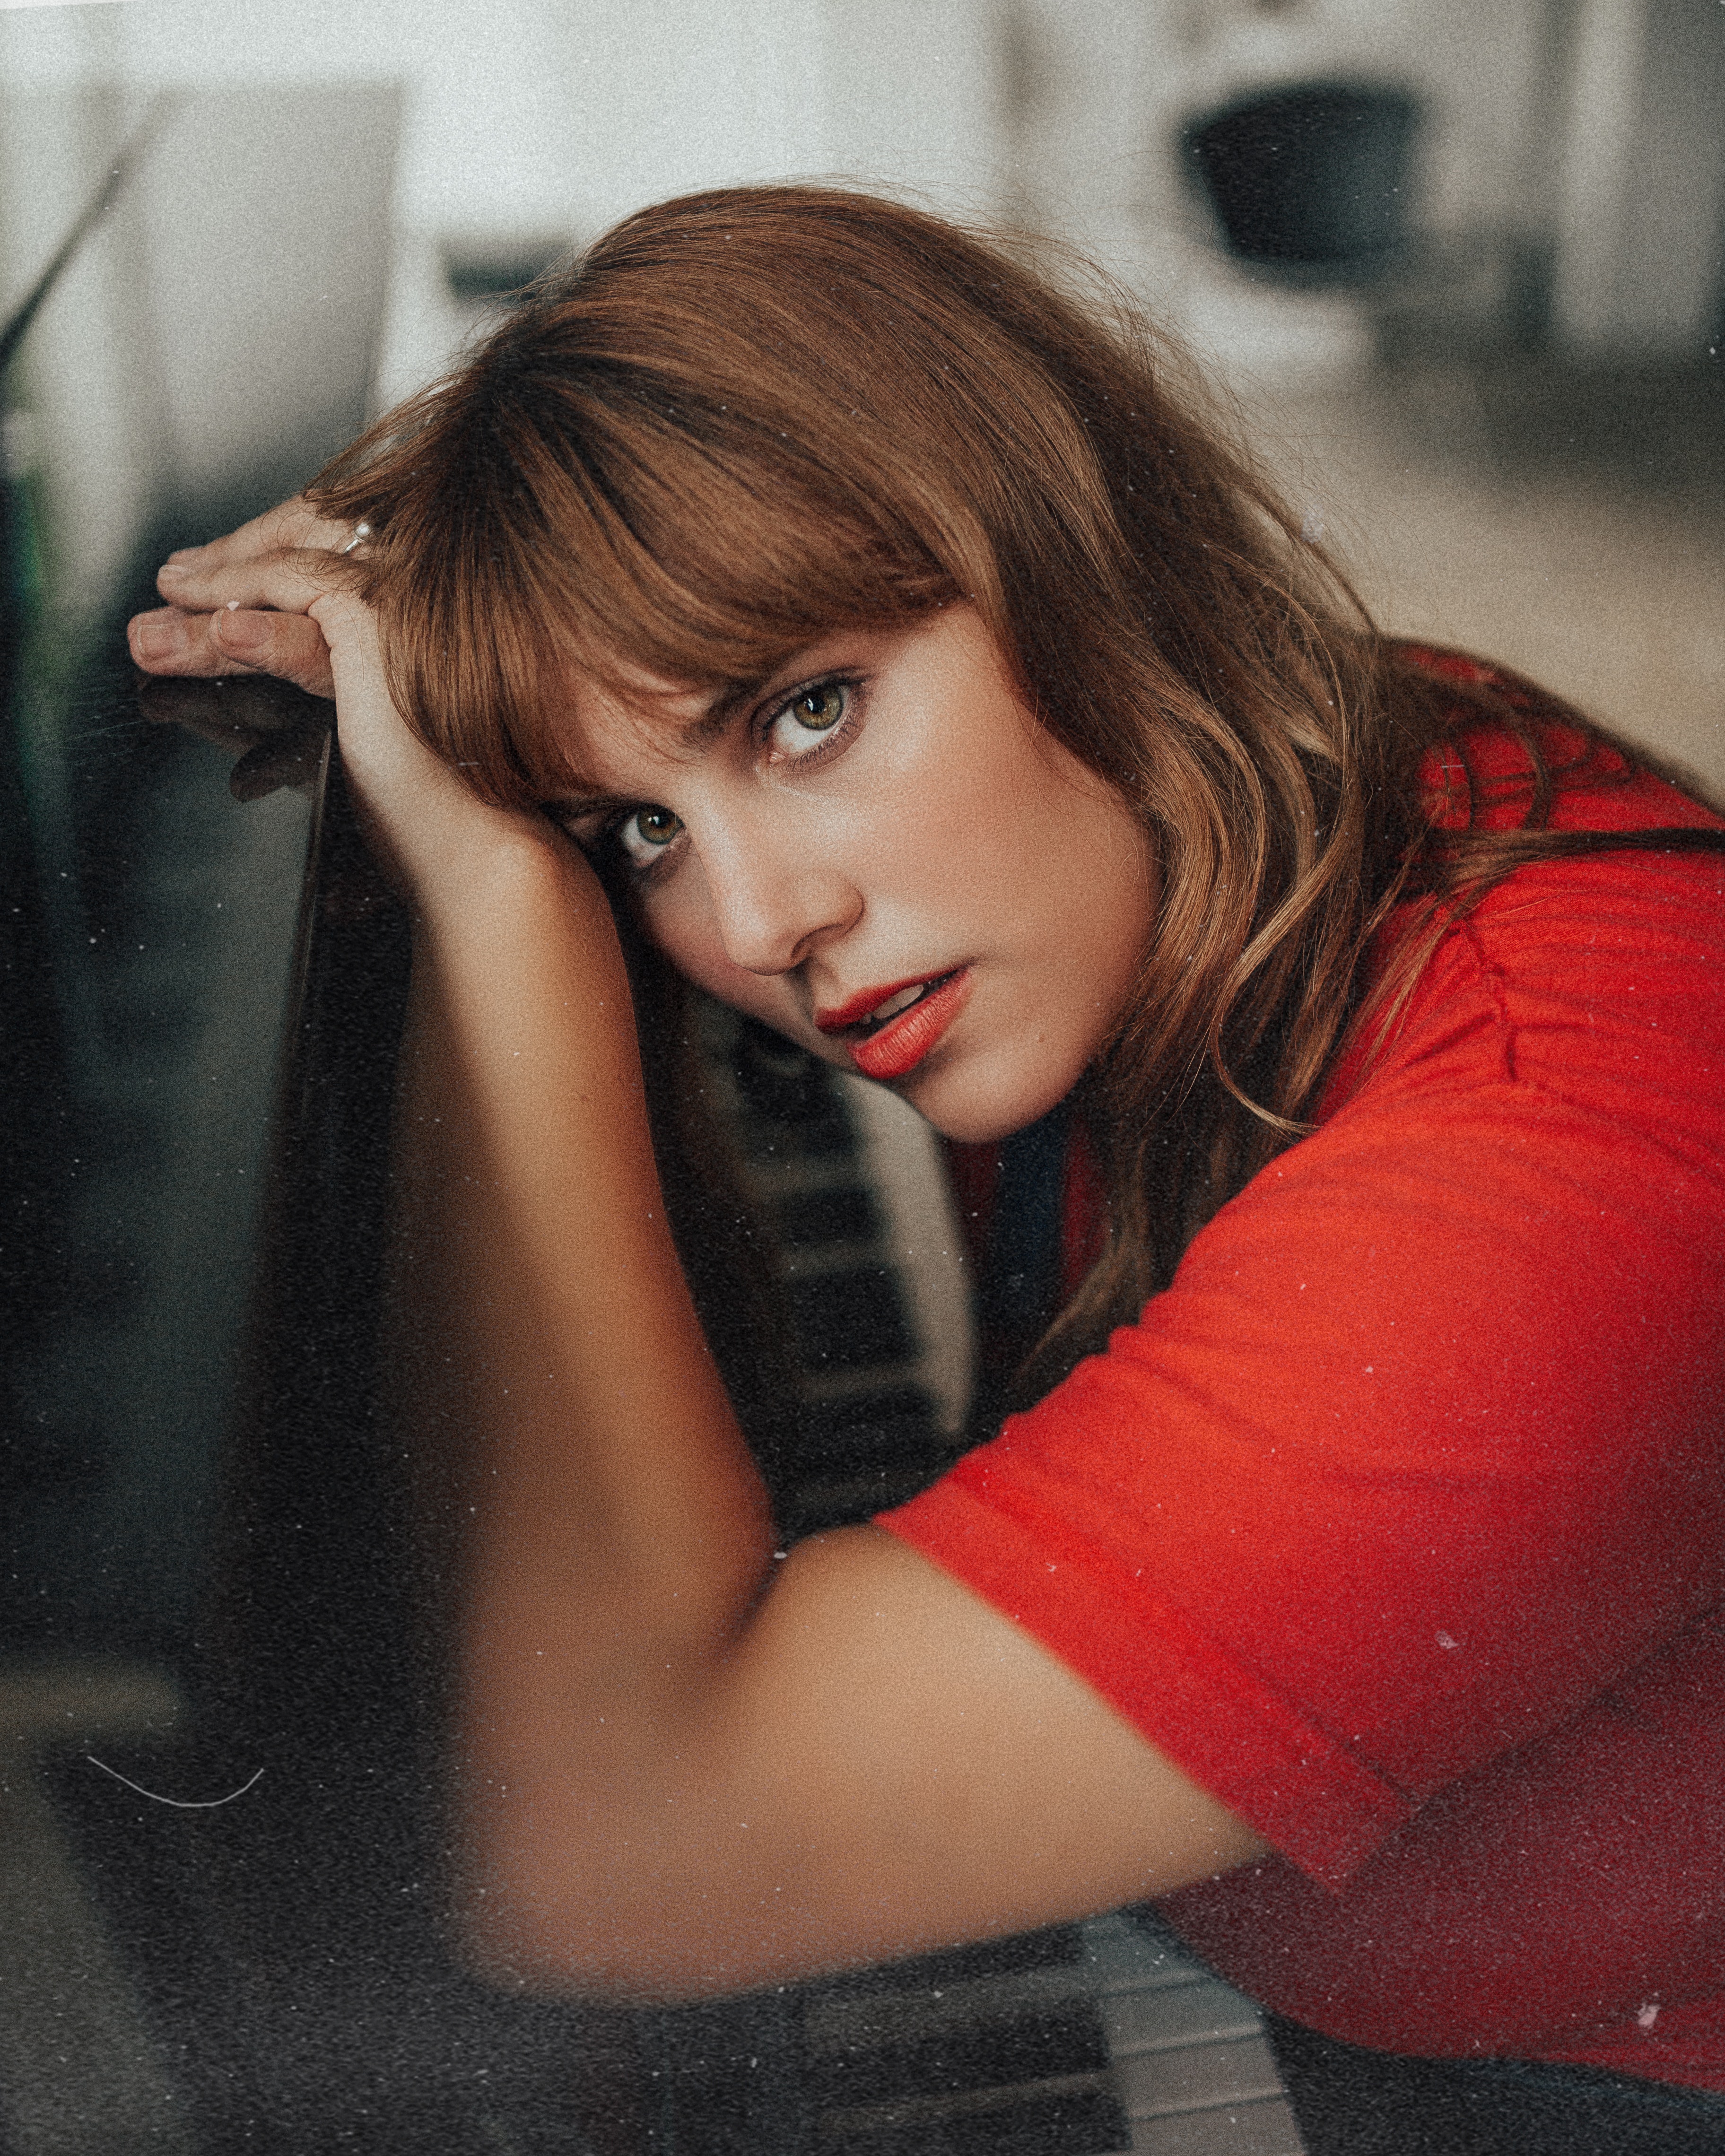
hair, face, beauty, hairstyle, lady, lip, eye, bangs, long hair, brown hair, portrait photography, photography, portrait, photo shoot, model, flesh, black hair, layered hair